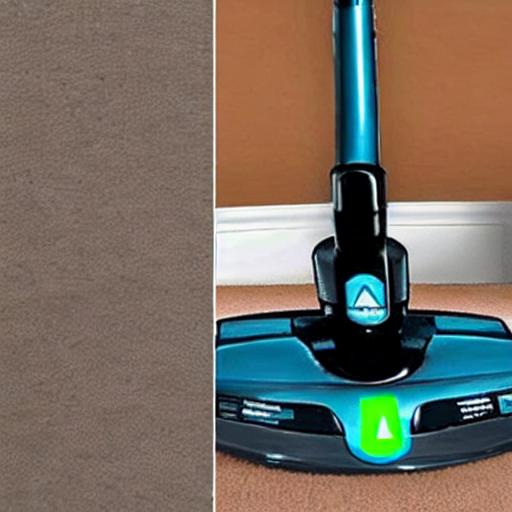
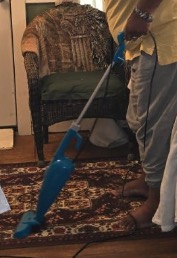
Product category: items_vacuum
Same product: no